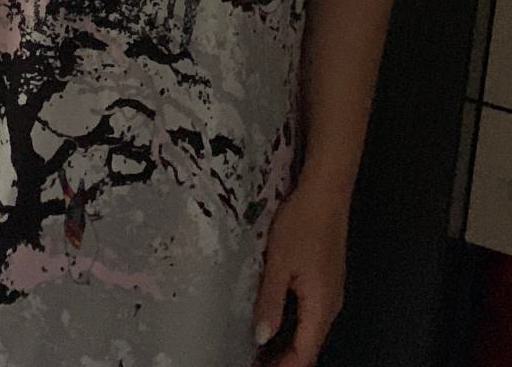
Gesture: no_gesture